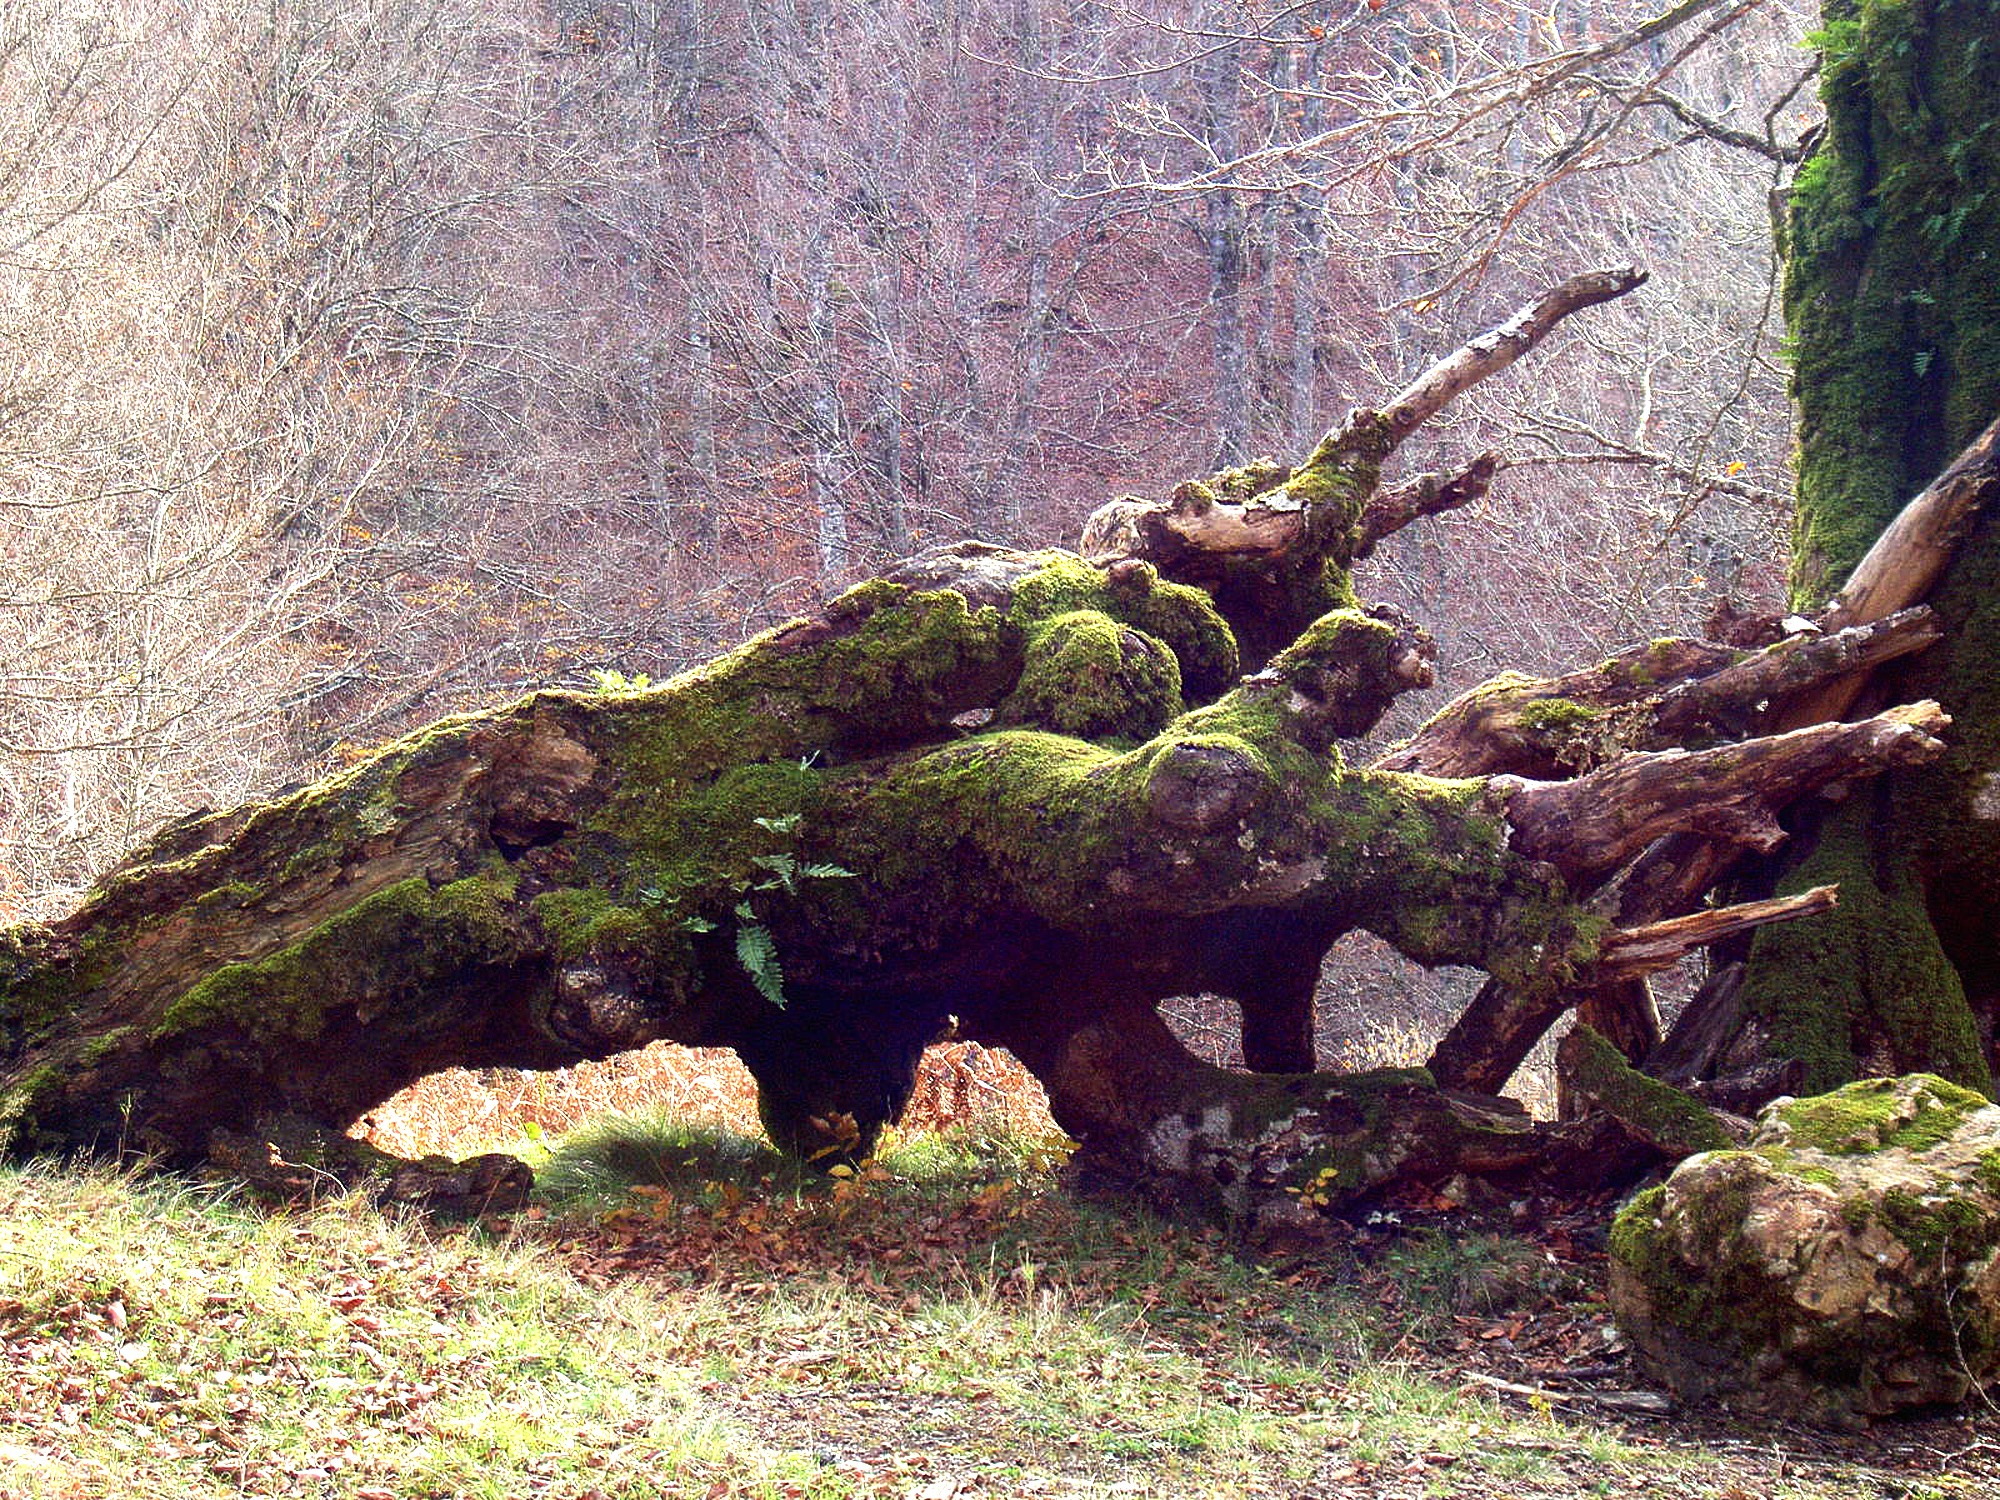
tree, nature, plant, wood, trunk, moss, environment, log, decay, dead, aquarium, fallen, woodland, decayed